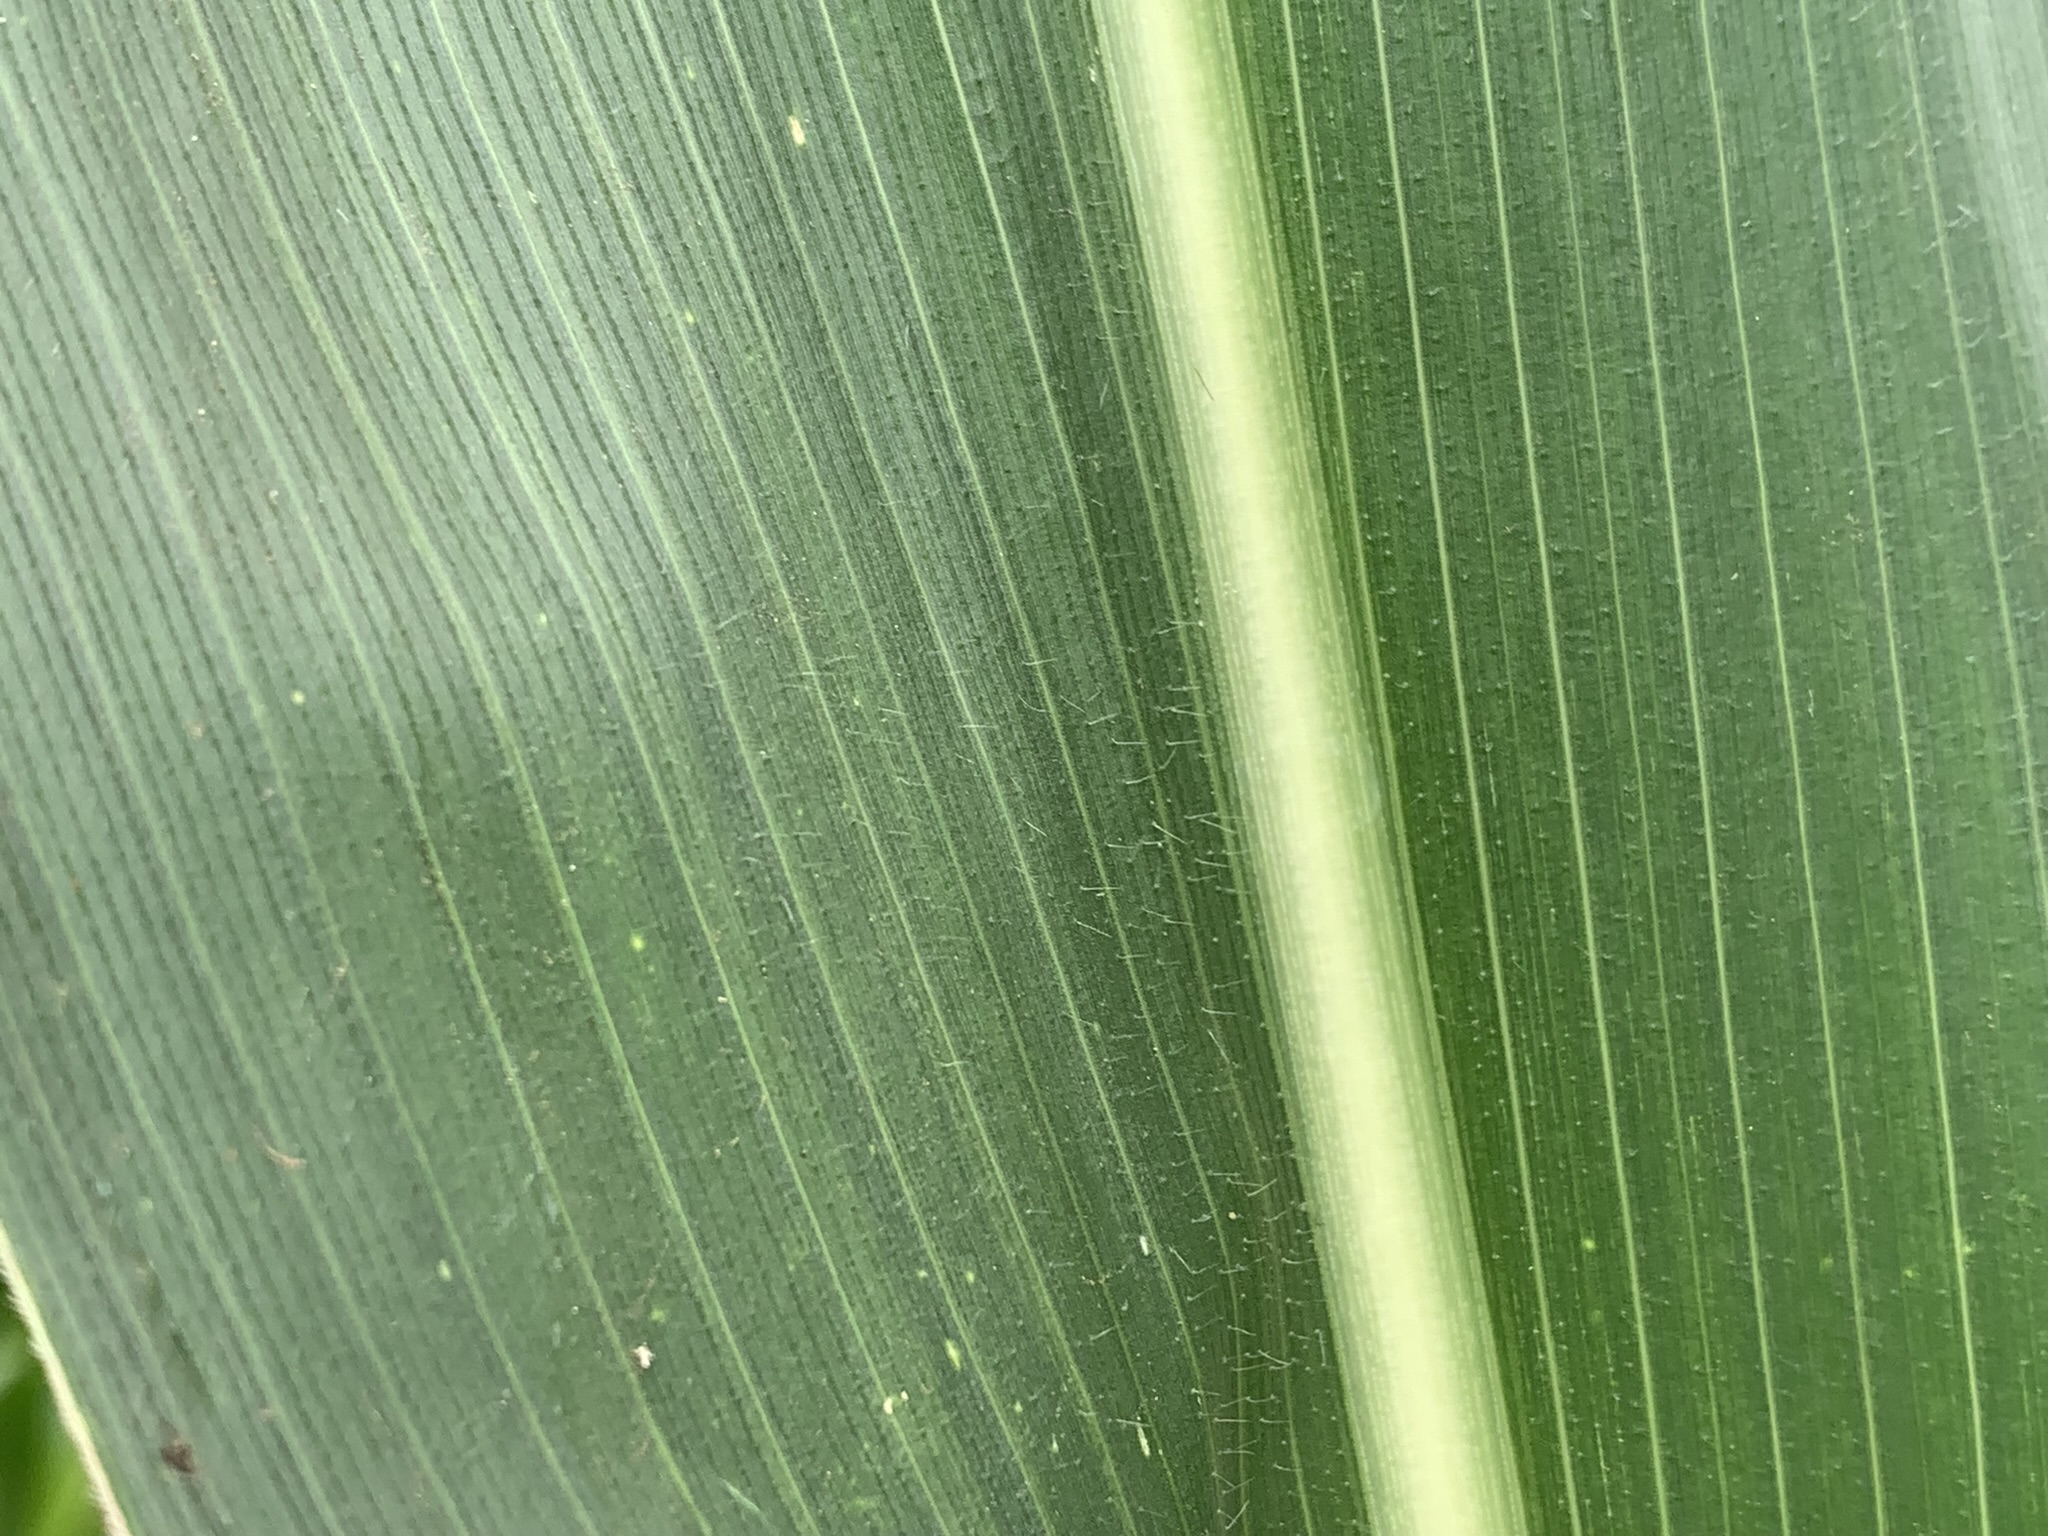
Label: Healthy